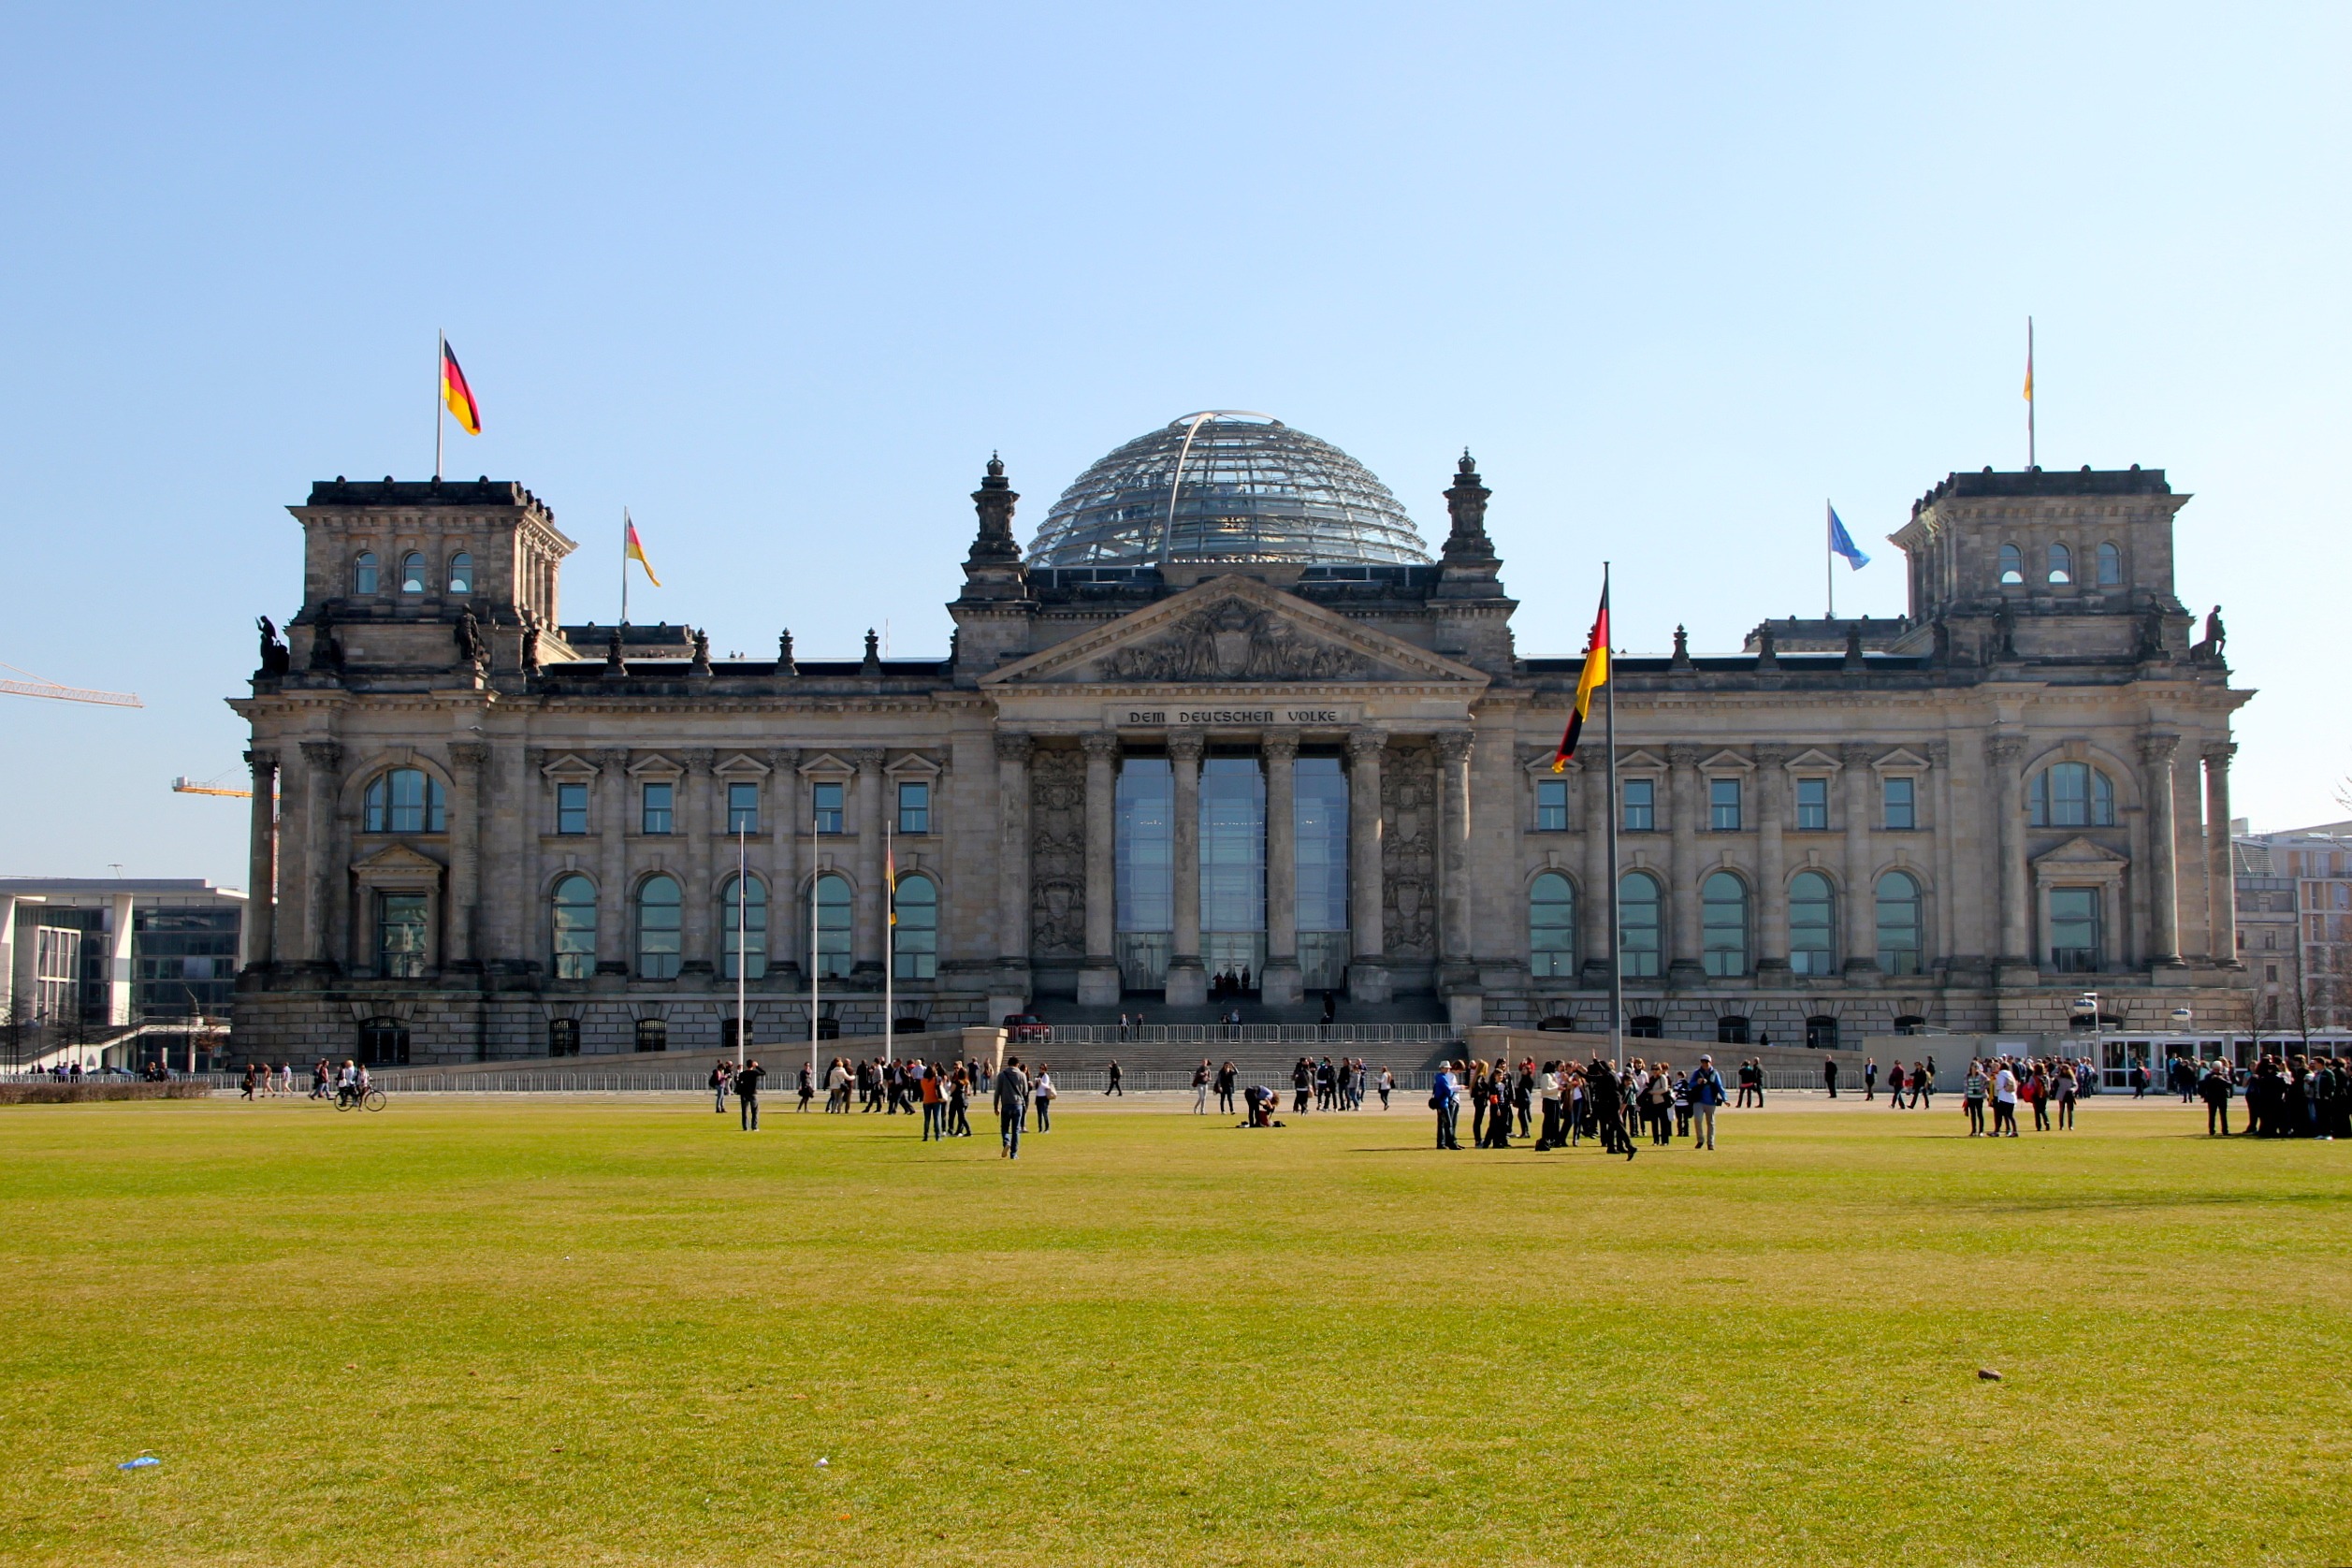
building, chateau, palace, landmark, fortification, tourism, place of worship, berlin, government, estate, reichstag, ancient history